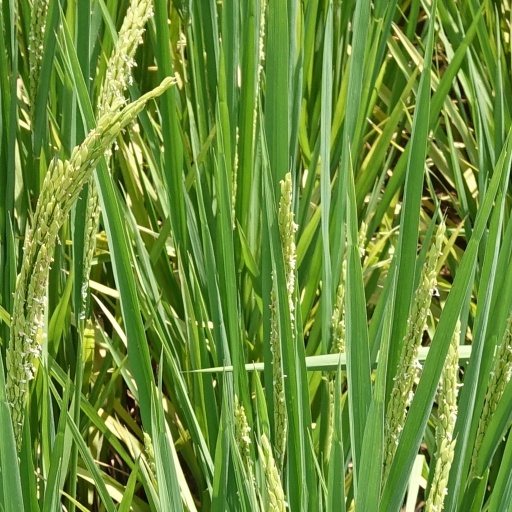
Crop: rice